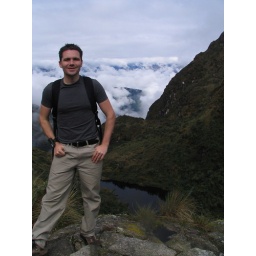
Tom above the clouds and lake along the Inca Trail on the third day